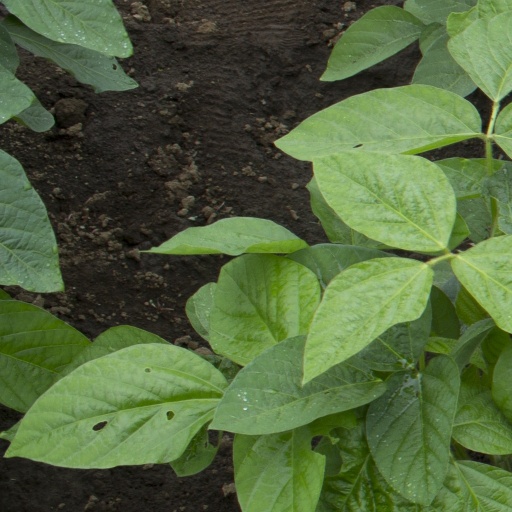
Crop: soybean